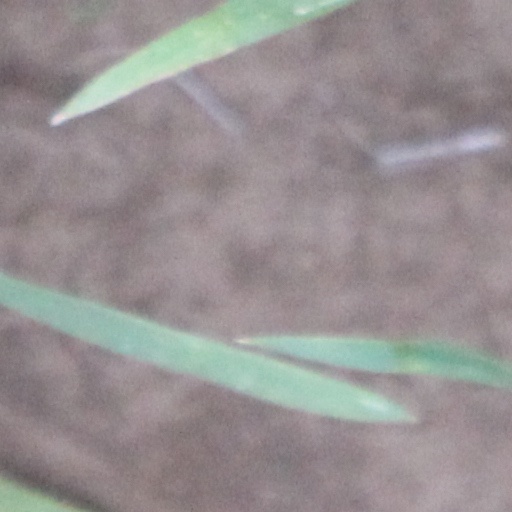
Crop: wheat